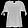
Label: T - shirt / top